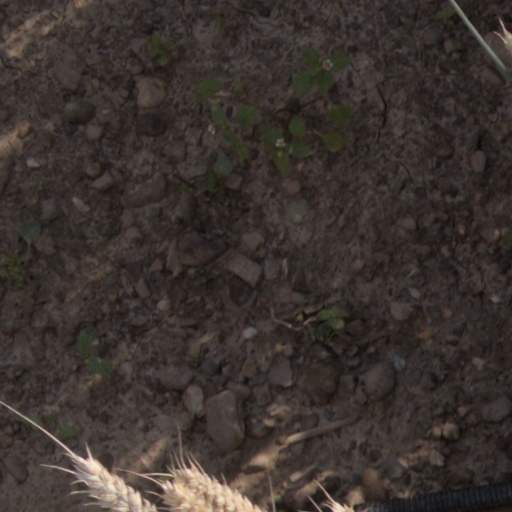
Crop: wheat